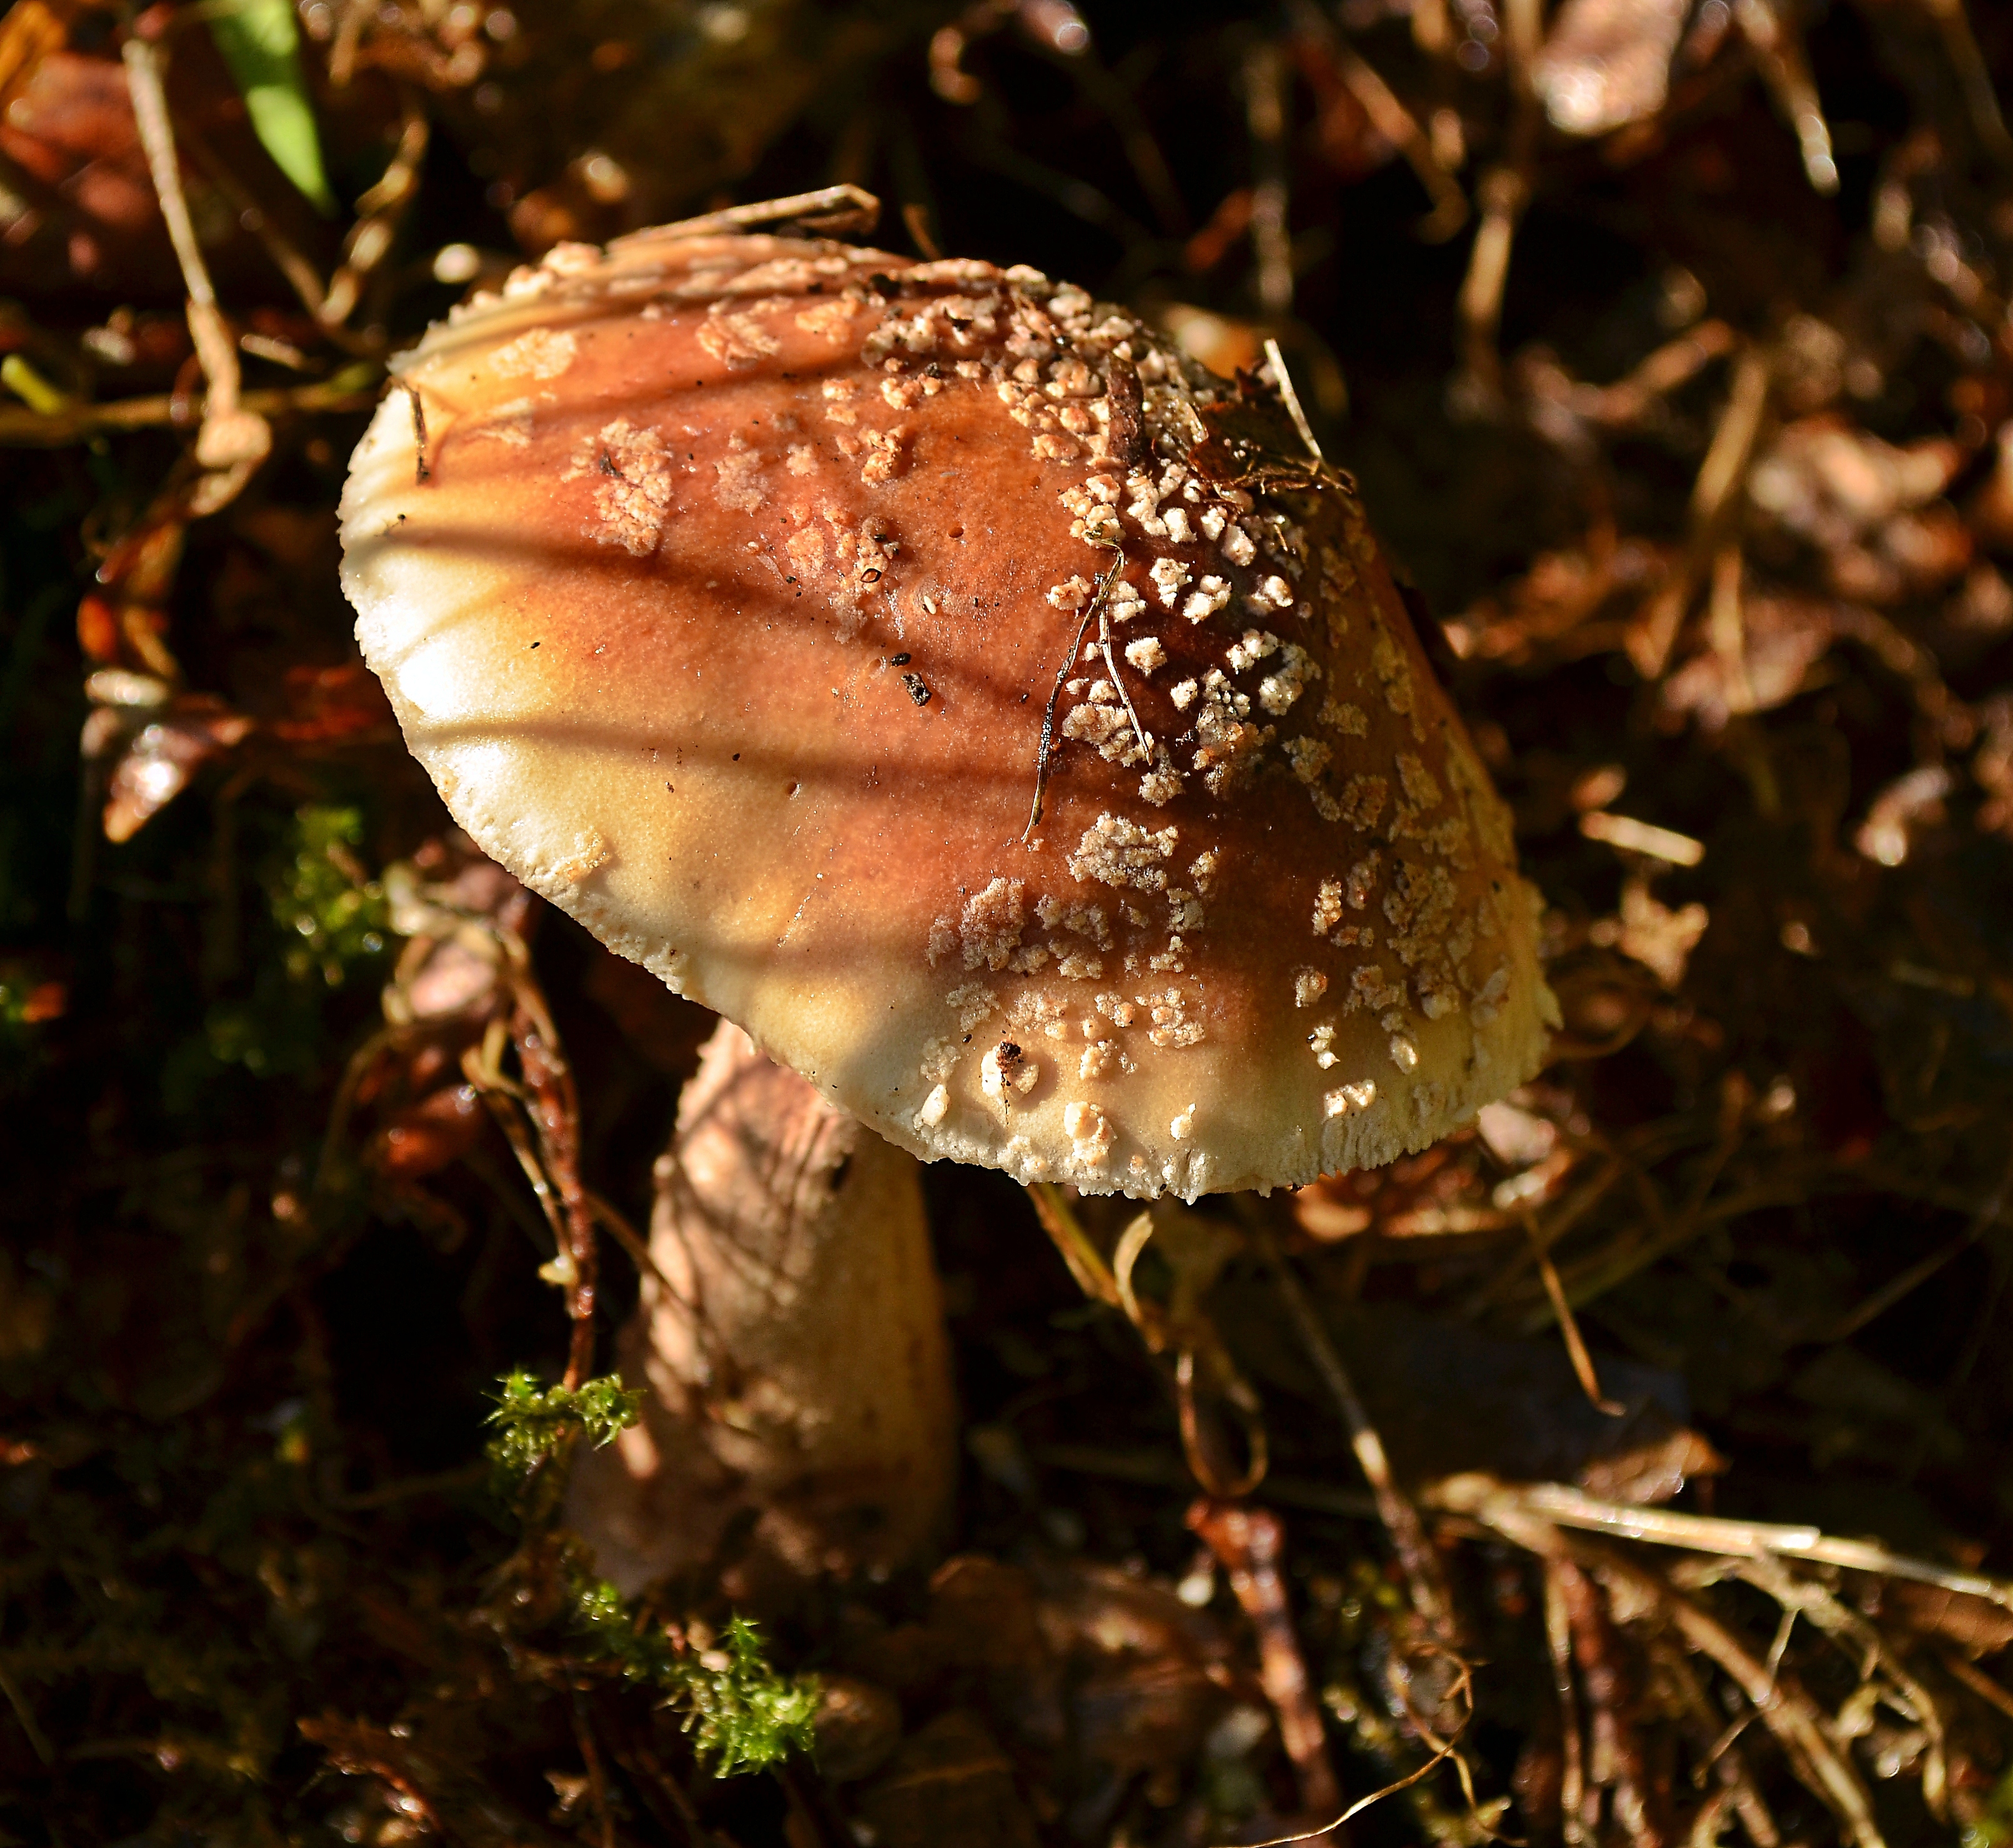
nature, forest, leaf, wildlife, macro, autumn, mushroom, flora, fauna, close up, fungus, naturaleza, woodland, agaric, bolete, ggl1, nikond5100, mushroomssetas, macro photography, edible mushroom, medicinal mushroom, agaricomycetes, agaricaceae, penny bun